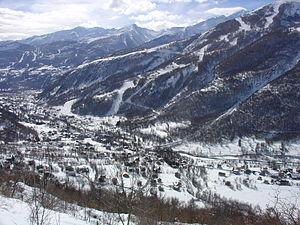
Les stations de Pelvoux et Puy Saint Vincent vues des chalets de Chambran.
La vallée de la Vallouise, ou la Vallouise, est une vallée des Alpes françaises située dans le massif des Écrins et dans le département des Hautes-Alpes en région Provence-Alpes-Côte d'Azur. Elle se situe dans le Briançonnais et est une des portes du parc national des Écrins.
Pelvoux est une ancienne commune française située dans le département des Hautes-Alpes en région Provence-Alpes-Côte d'Azur. Elle est située dans la vallée de la Vallouise.
Vallouise-Pelvoux est, depuis le 1ᵉʳ janvier 2017, une commune nouvelle française située dans le Briançonnais, dans le département des Hautes-Alpes, en région Provence-Alpes-Côte d'Azur.